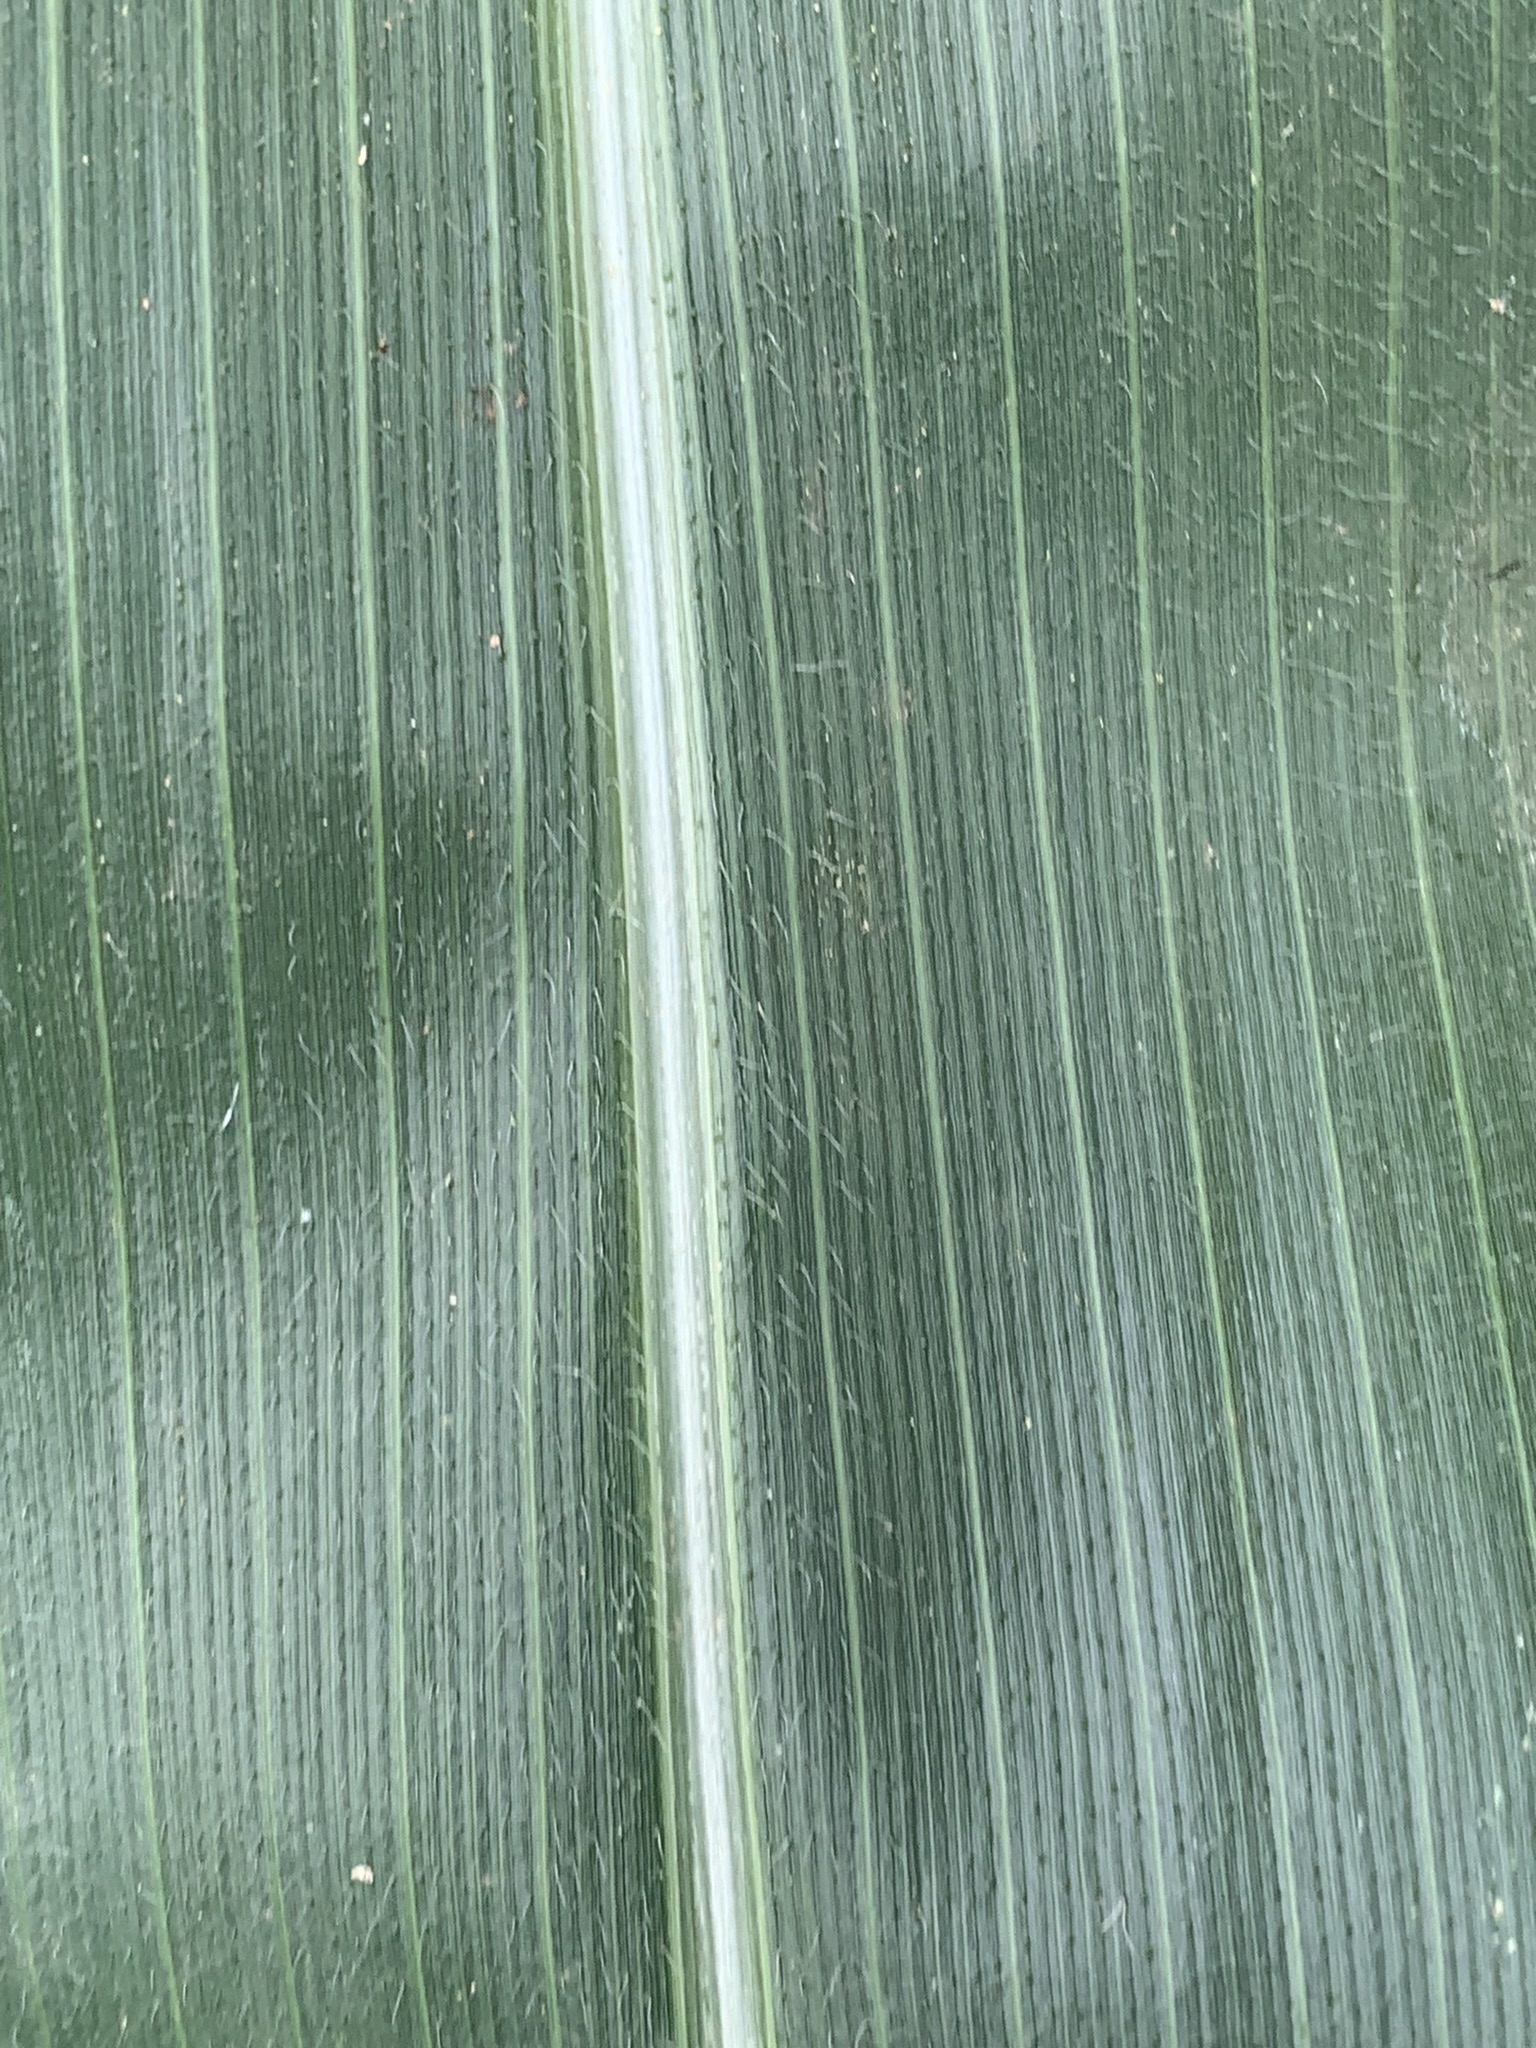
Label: Healthy